Timothy Brown (radical)

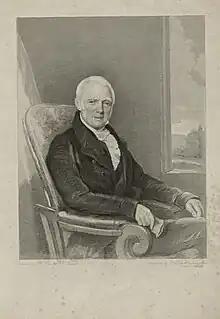
1832 engraving by Frederick Christian Lewis after Nathan Cooper Branwhite.

Brown retired in affluence to Peckham Lodge, where it was said that his "neighbours reported with awe that he could cut 400 pineapples from his own glasshouses". He died on 4 September 1820, and was buried in the graveyard of St Giles' Church, Camberwell.